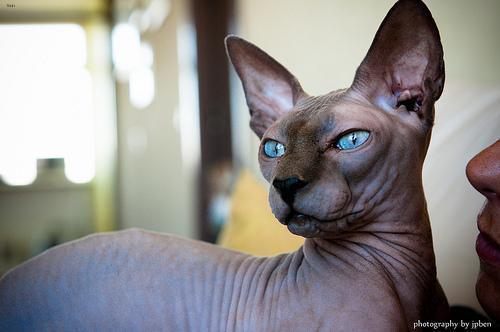
Sphynx